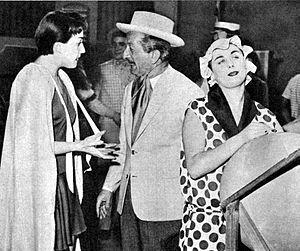
Enrico Viarisio, né à Turin le 3 décembre 1897 et mort à Rome le 1ᵉʳ novembre 1967, est un acteur de cinéma et de cabaret italien.